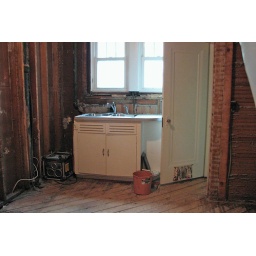
6/14/08. Demolition is complete. The sink is left in place so we still have running water.